Caithness

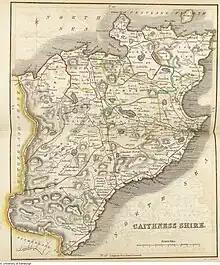
Parish map 1845

Caithness is one of the Watsonian vice-counties, subdivisions of Britain and Ireland which are used largely for the purposes of biological recording and other scientific data-gathering. The vice-counties were introduced by Hewett Cottrell Watson, who first used them in the third volume of his "", published in 1852.